My Greatest Adventure

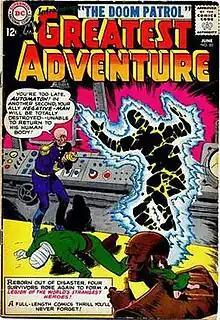
Cover to "My Greatest Adventure" #80 (June 1963), the first appearance of the Doom Patrol; art by Bruno Premiani.

My Greatest Adventure is a DC Comics comic book that began in 1955 and is best known for introducing the superhero team Doom Patrol.